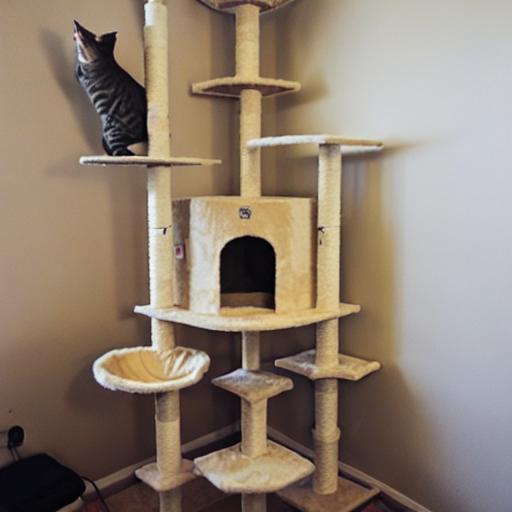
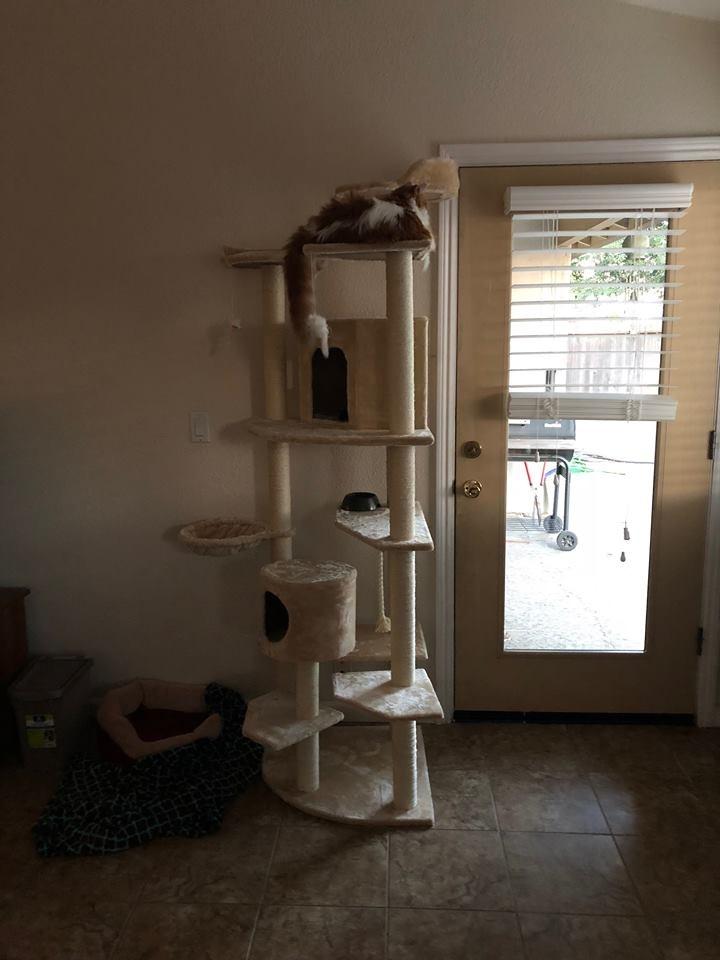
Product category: items_cat tree
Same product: no